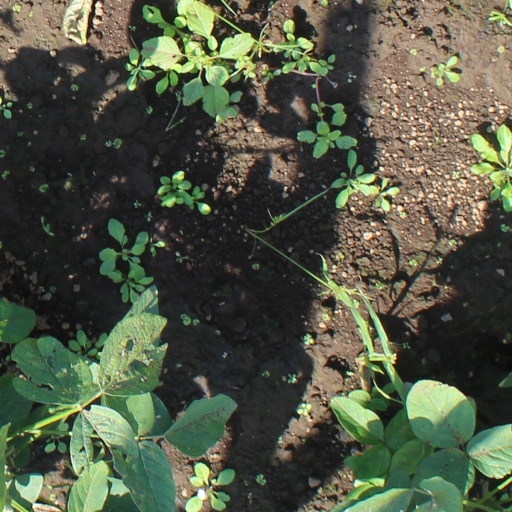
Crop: soybean